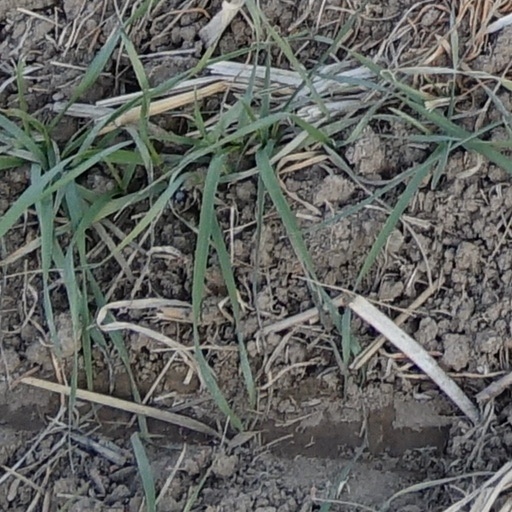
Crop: wheat